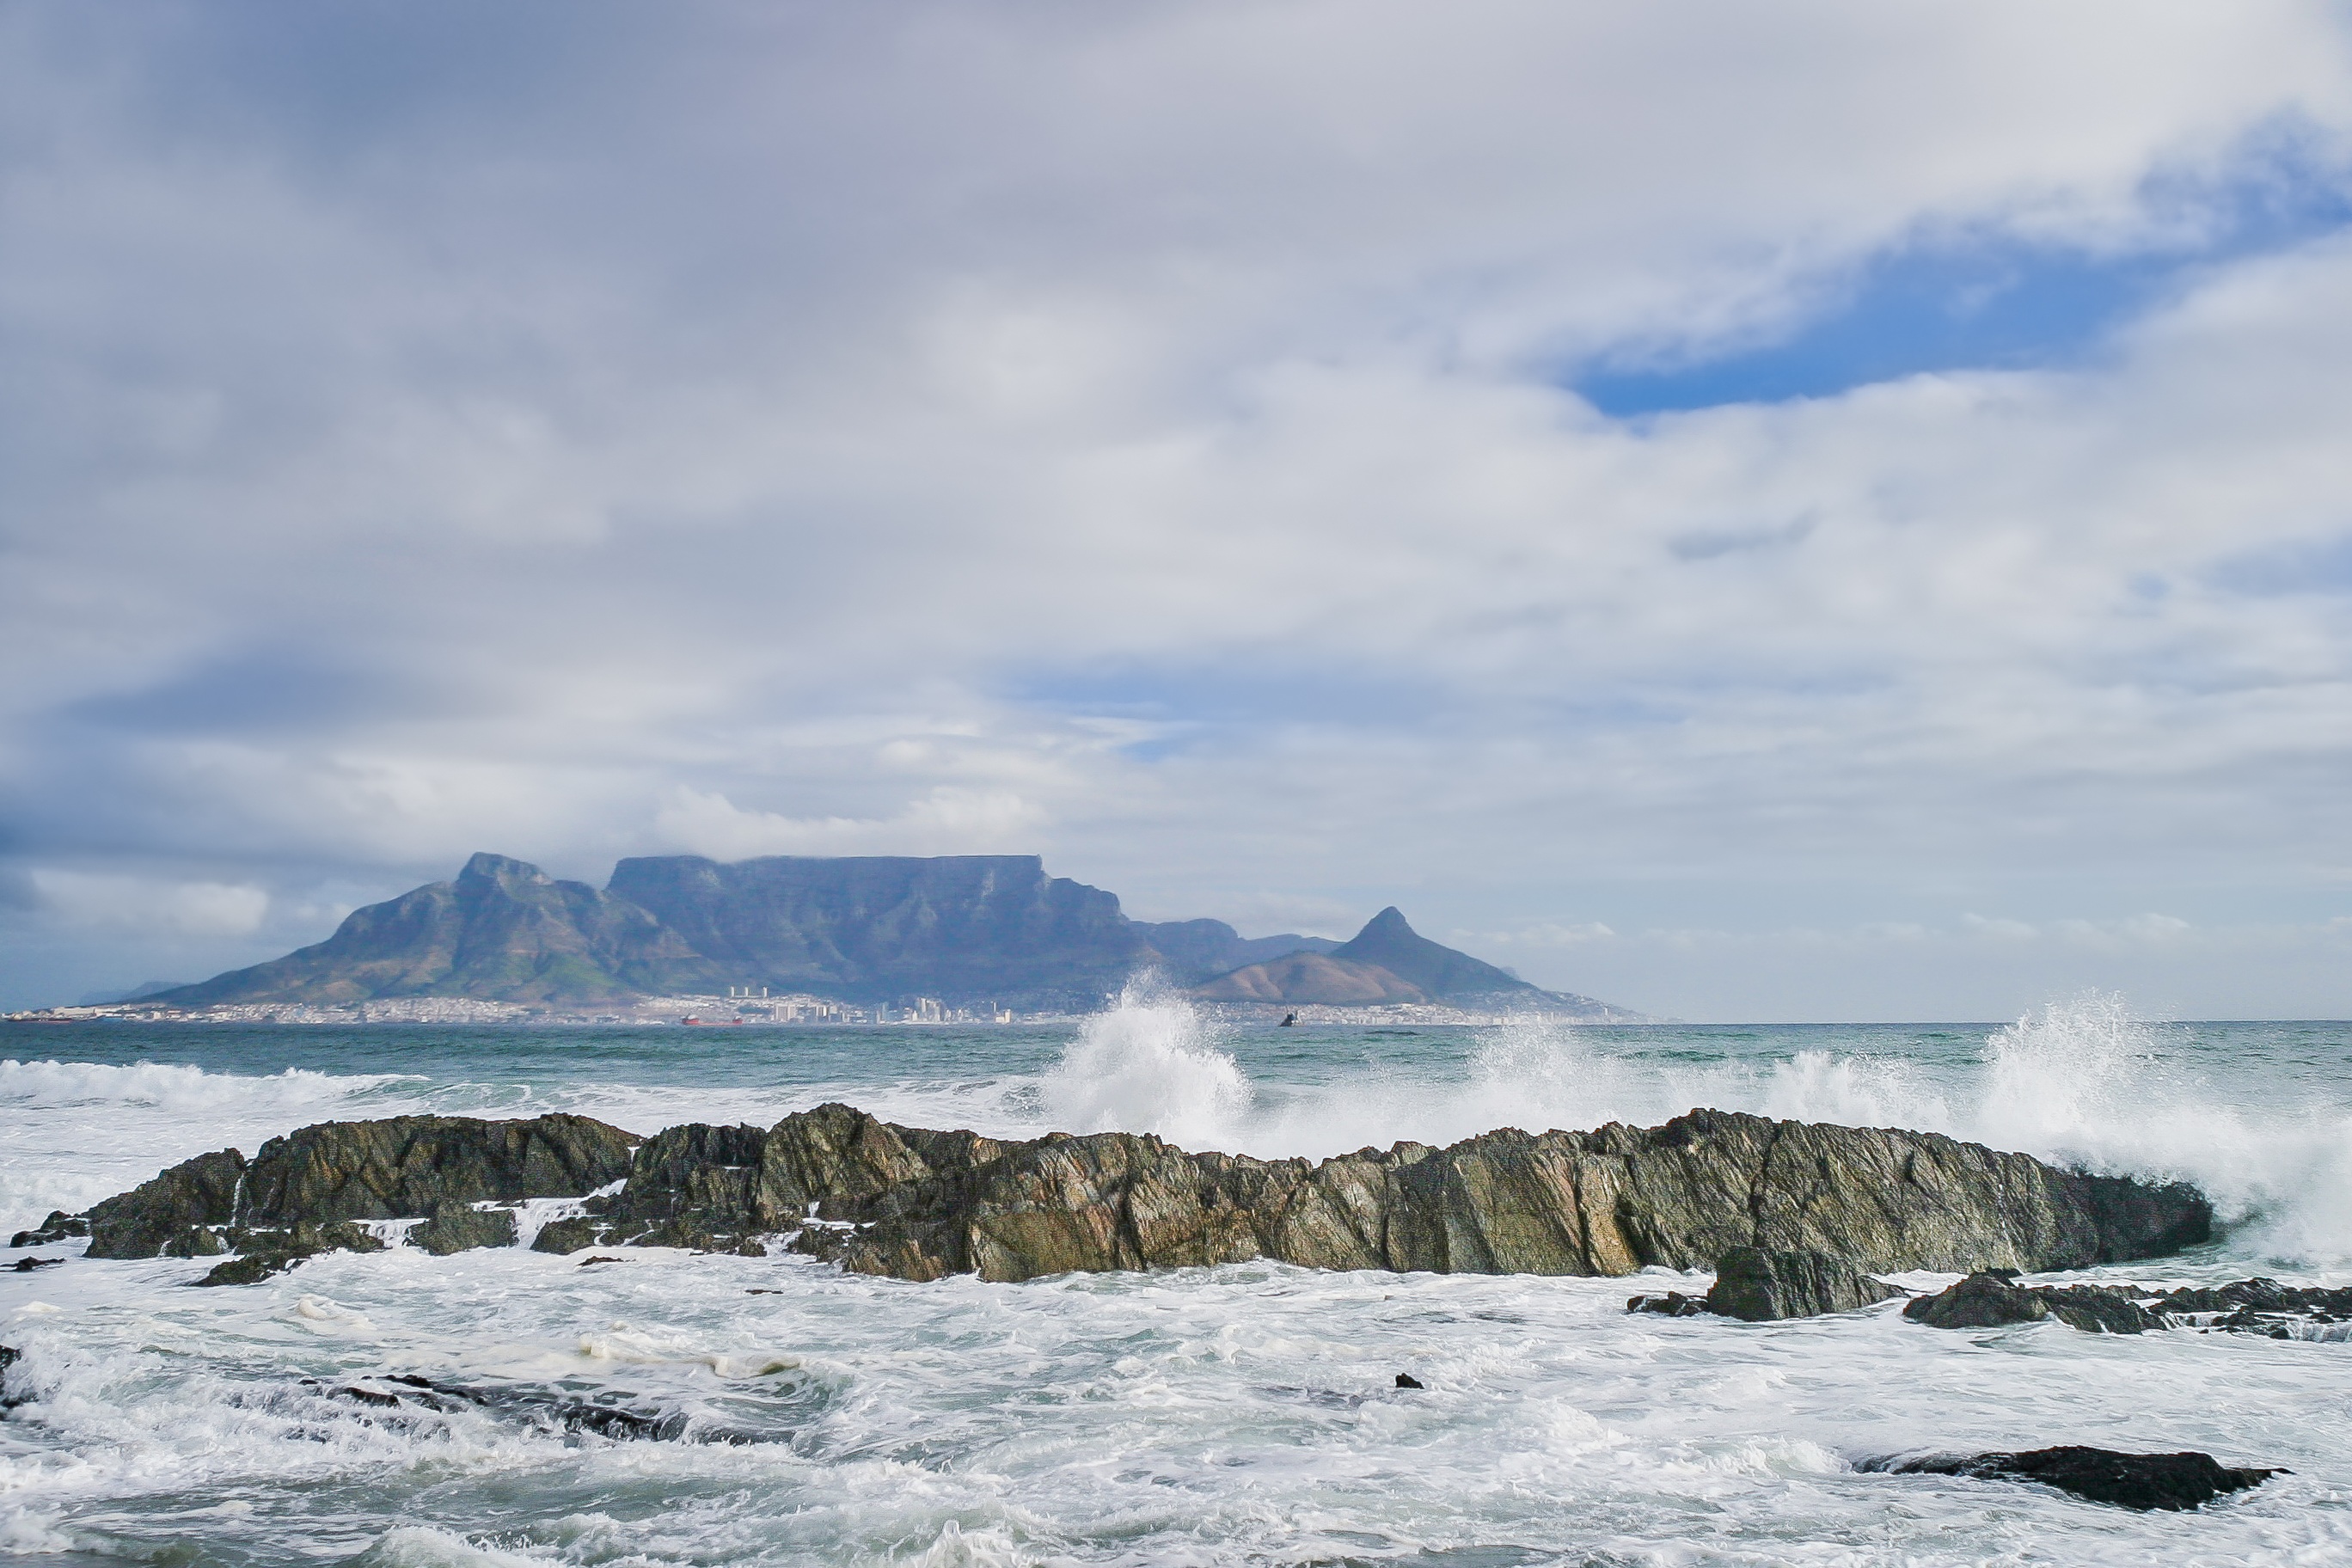
beach, sea, coast, water, rock, ocean, snow, winter, cloud, sky, shore, wave, tourist, coastline, cliff, ice, scenic, africa, seascape, weather, bay, blue, arctic, terrain, table mountain, body of water, south, atlantic, destination, cape town, arctic ocean, wind wave